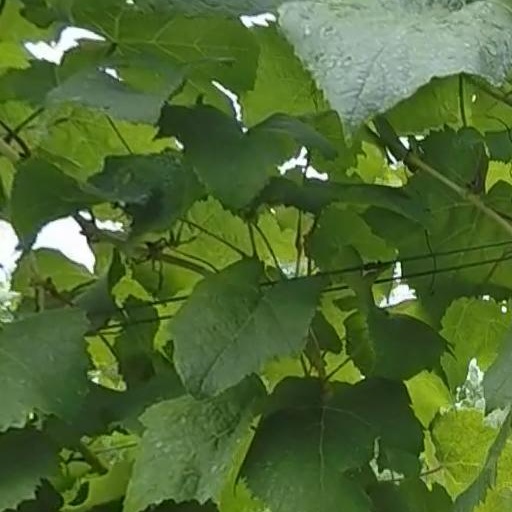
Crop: grape